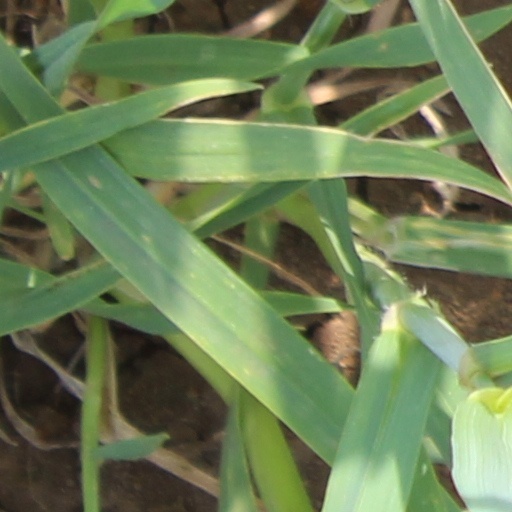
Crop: wheat